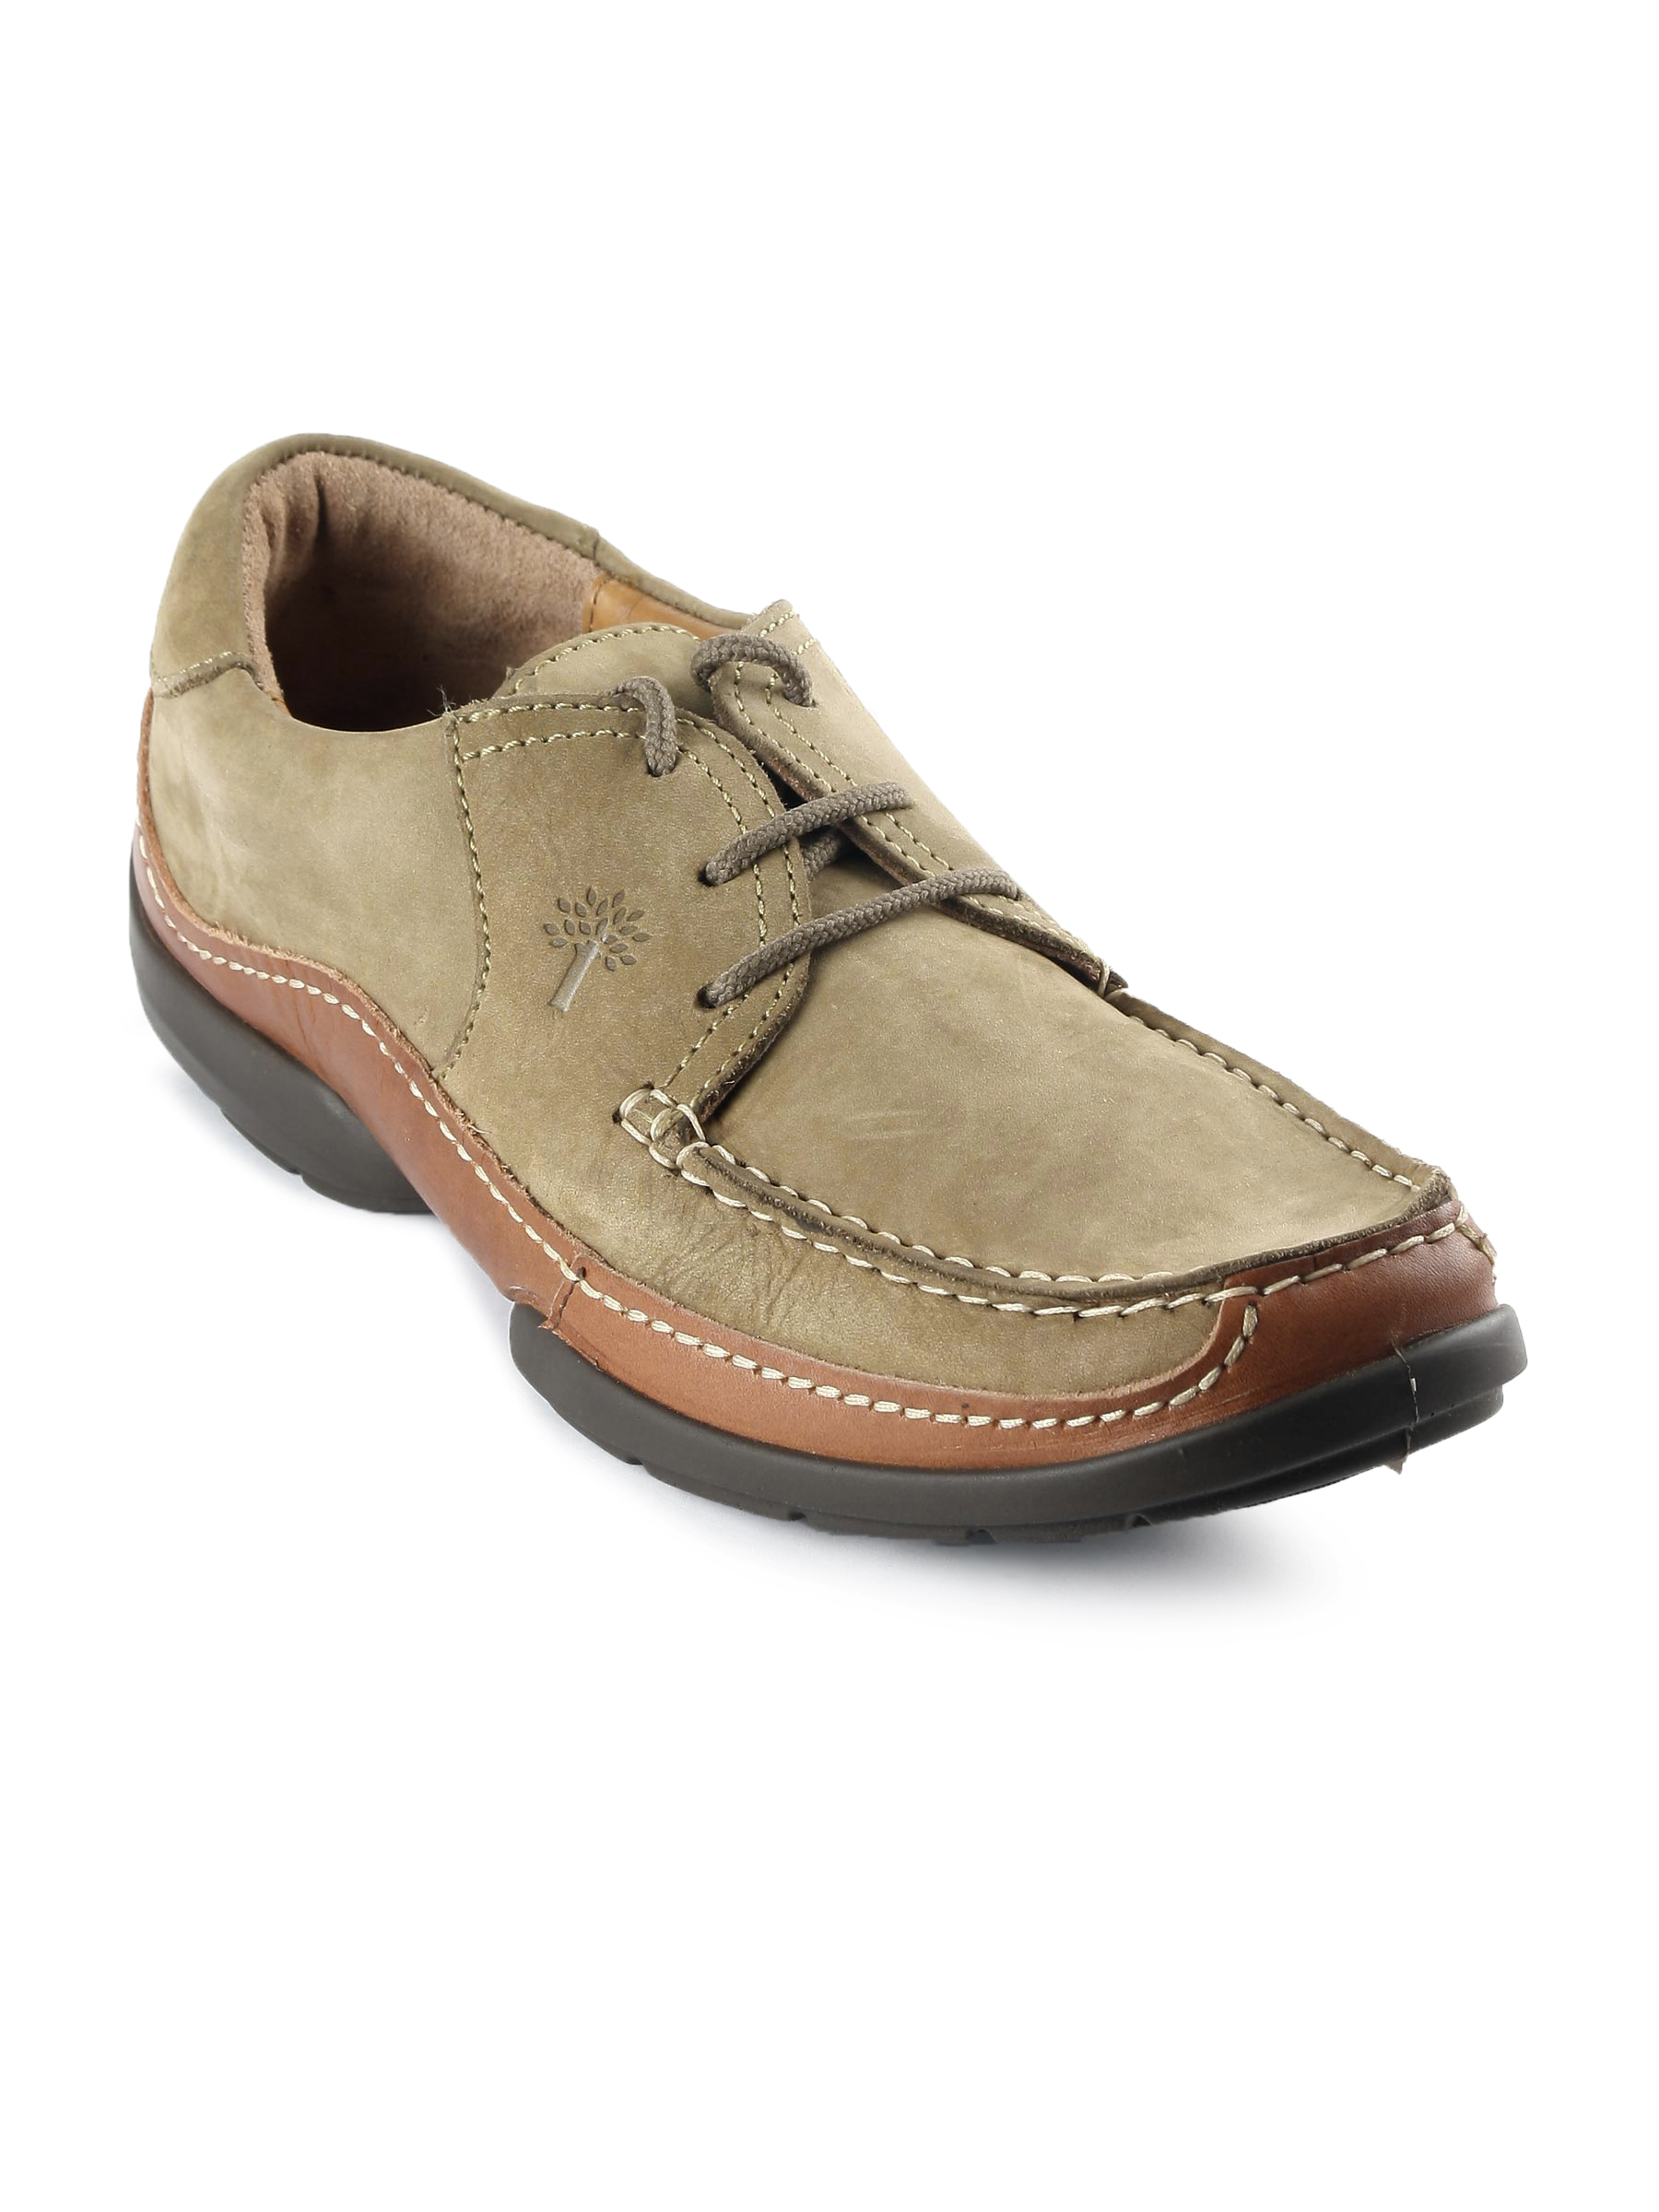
Woodland Men Khaki Casual Shoes
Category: Footwear / Shoes / Casual Shoes
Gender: Men
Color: Khaki
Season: Summer 2012
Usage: Casual